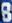
Number: 8